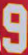
Number: 9